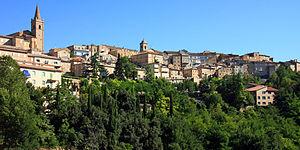
Falerone est une commune italienne située dans la province de Fermo, dans la région Marches, en Italie centrale. En 2019, elle comptait environ 3 250 habitants.